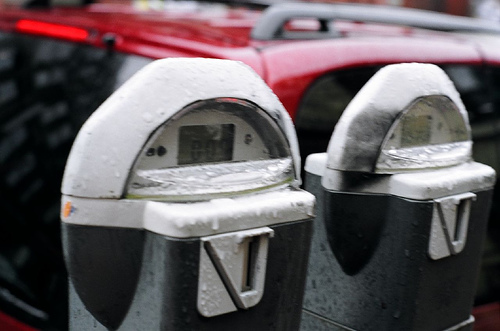
Pair of electronic parking meters in front of a red truck.